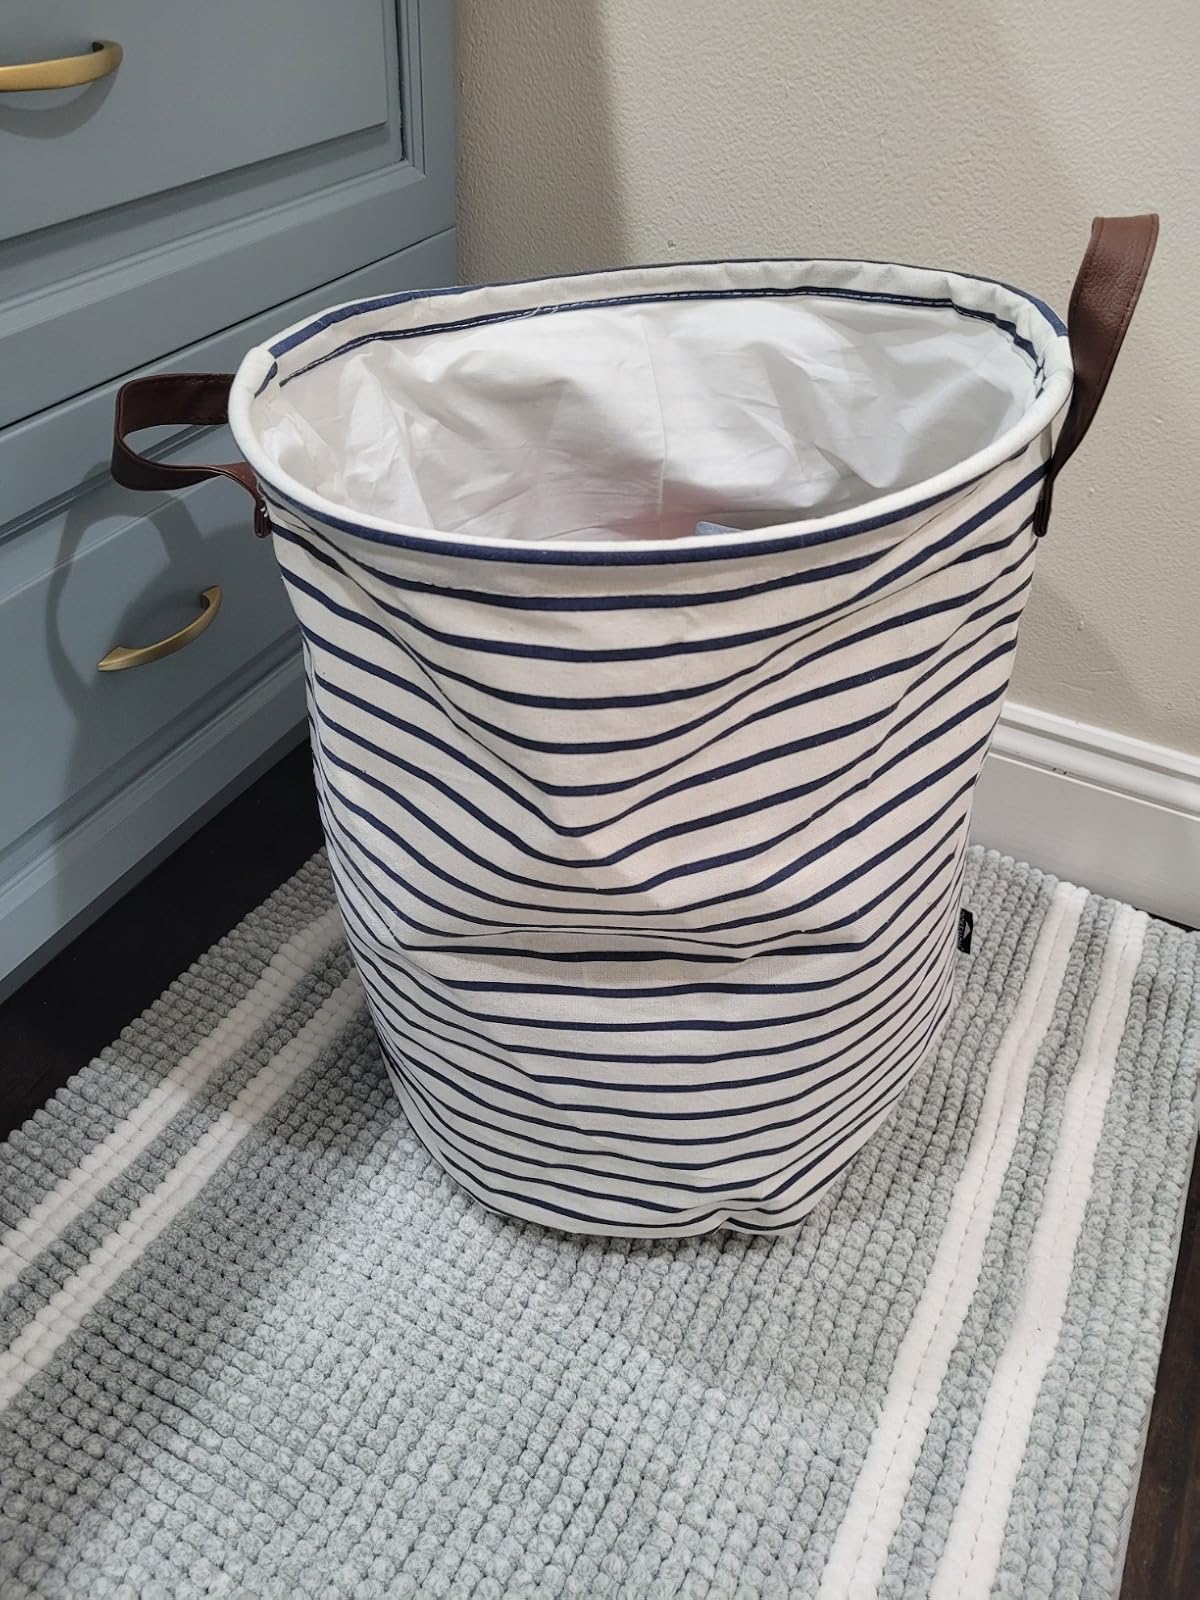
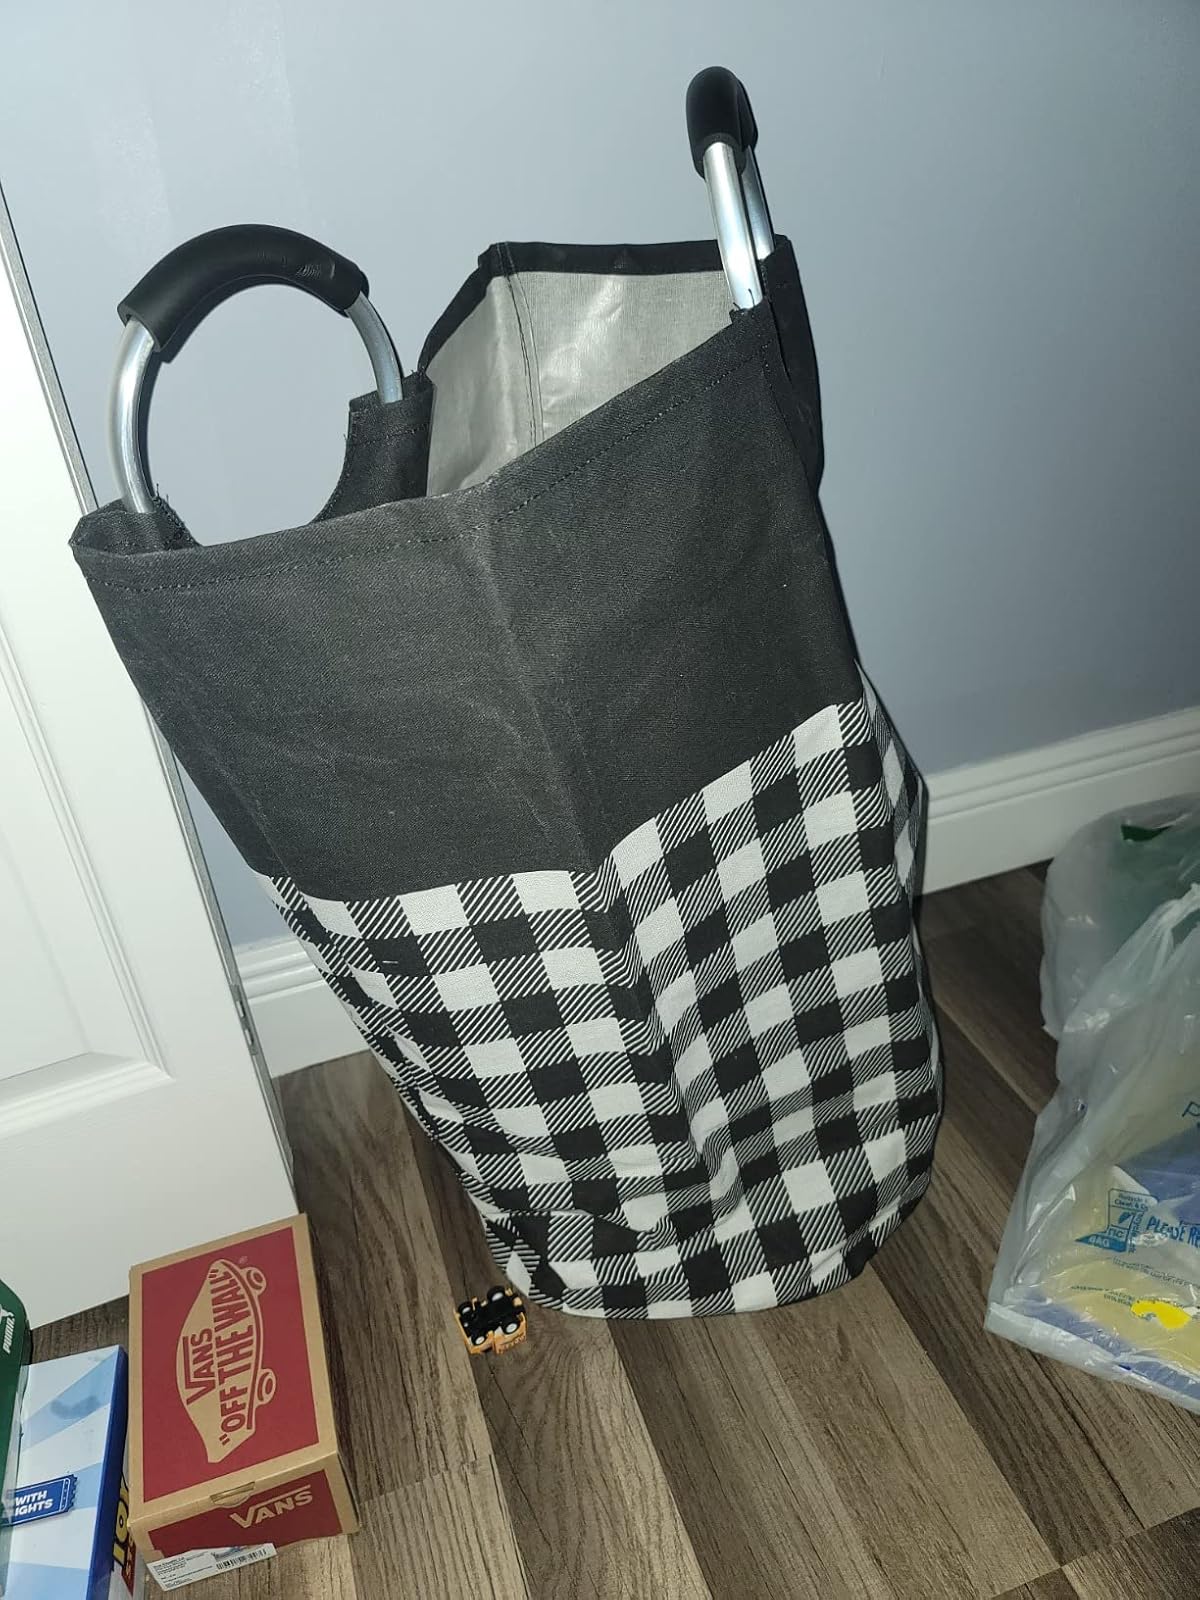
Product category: items_hamper
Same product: no